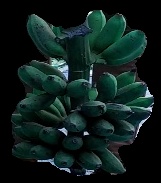
Variety: rasbale
Grade: grade3